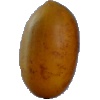
Label: Cucumber Ripe 2